MyPlate

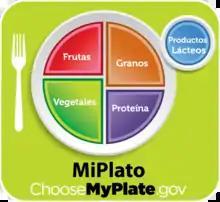
MyPlate guidelines translated into Spanish

Starting in 2021, the Center for Nutrition Policy and Promotion has broadened its reach to target more of the general population rather than keeping its focus audience in America. The MyPlate icon has been translated into eighteen different languages in order to encourage the eating habits of individuals around the world. There are now icons and informational sheets in a variety of Asian languages as well as Spanish. MiPlato is a version of the MyPlate guidelines that is translated in order to be understood by a broader range of the population. This along with the broadening of MyPlate's social media accounts has expanded the MyPlate influence across many platforms. CNPP has been working to broaden these resources for health professionals and interested individuals.